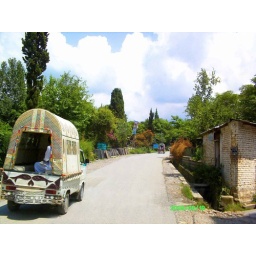
spring in nawanshehr abbottabad, link road near main ground lakhpatti chowk